Texas Park Road 4

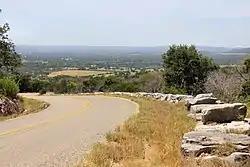
Park Road 4 as it descends into Hoover's Valley.

Park Road 4 (PR 4) is a park road in western Burnet County, Texas that travels through and provides access to Longhorn Cavern State Park and Inks Lake State Park. The highway connects State Highway 29 (SH 29) to U.S. Route 281 (US 281). The highway was constructed between 1934 and 1942 by the Civilian Conservation Corps (CCC), Works Progress Administration (WPA) and Texas State Highway Department (TSHD).